Roger Glover

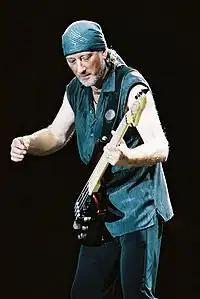

Glover spent four years (1969–1973) with Deep Purple, during which the band saw their most successful releases in the albums "Deep Purple in Rock", "Fireball", "Machine Head", "Who Do We Think We Are" and the live album "Made in Japan". He is credited with developing the title for the band's iconic song "Smoke on the Water", thus inspiring the song's lyrics which were written by Ian Gillan. Glover says the title came to him when he awoke from a dream two days after the famous fire over Lake Geneva. While he liked the title, he was reluctant to have the band use it because he initially thought it sounded like a drug song. Glover also developed the guitar riff to "Maybe I'm a Leo", stating, "I wrote the riff to 'Maybe I'm a Leo' after hearing John Lennon's 'How Do You Sleep?'."